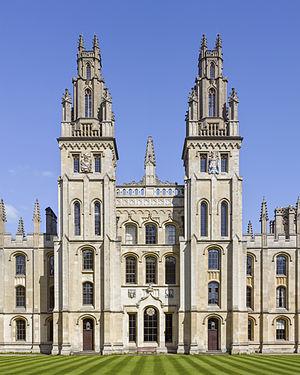
Nicholas Hawksmoor était un architecte britannique. Il fut l'élève de Christopher Wren, à qui l'on doit notamment la cathédrale Saint-Paul de Londres. Il conçut les tours de la façade de l'abbaye de Westminster à Londres et les plans initiaux de la Radcliffe Camera d'Oxford. Il participa également avec John Vanbrugh à l'élaboration des plans de Castle Howard.
John Locke, né le 29 août 1632 à Wrington et mort le 28 octobre 1704 à High Laver, est un philosophe anglais. Il vit à une époque charnière qui voit la fin des guerres de religion, les débuts du rationalisme et une forte opposition à l'absolutisme en Angleterre. Proche du comte de Shaftesbury, Locke est partie prenante à ces débats et aux théories alors naissantes du contrat social, de la loi et du droit naturel, ainsi que de l'état de nature. Il s'intéresse aussi aux prémices de ce qui sera appelé à compter du XIXᵉ siècle le libéralisme.
Tour d’ivoire est un des vocables de la Vierge Marie, mère de Dieu. Il fait partie des titres mariaux par lesquels la mère du Christ est invoquée dans la prière litanique qui porte son nom. Il a sa première origine dans le Cantique des Cantiques [Ct.7:5] pour exprimer, lyriquement, la beauté du cou et du visage féminin.